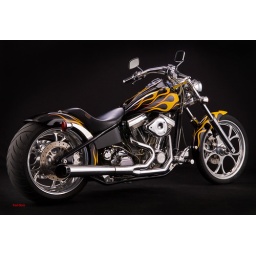
Chopper Motorcycle black back ground in studio.